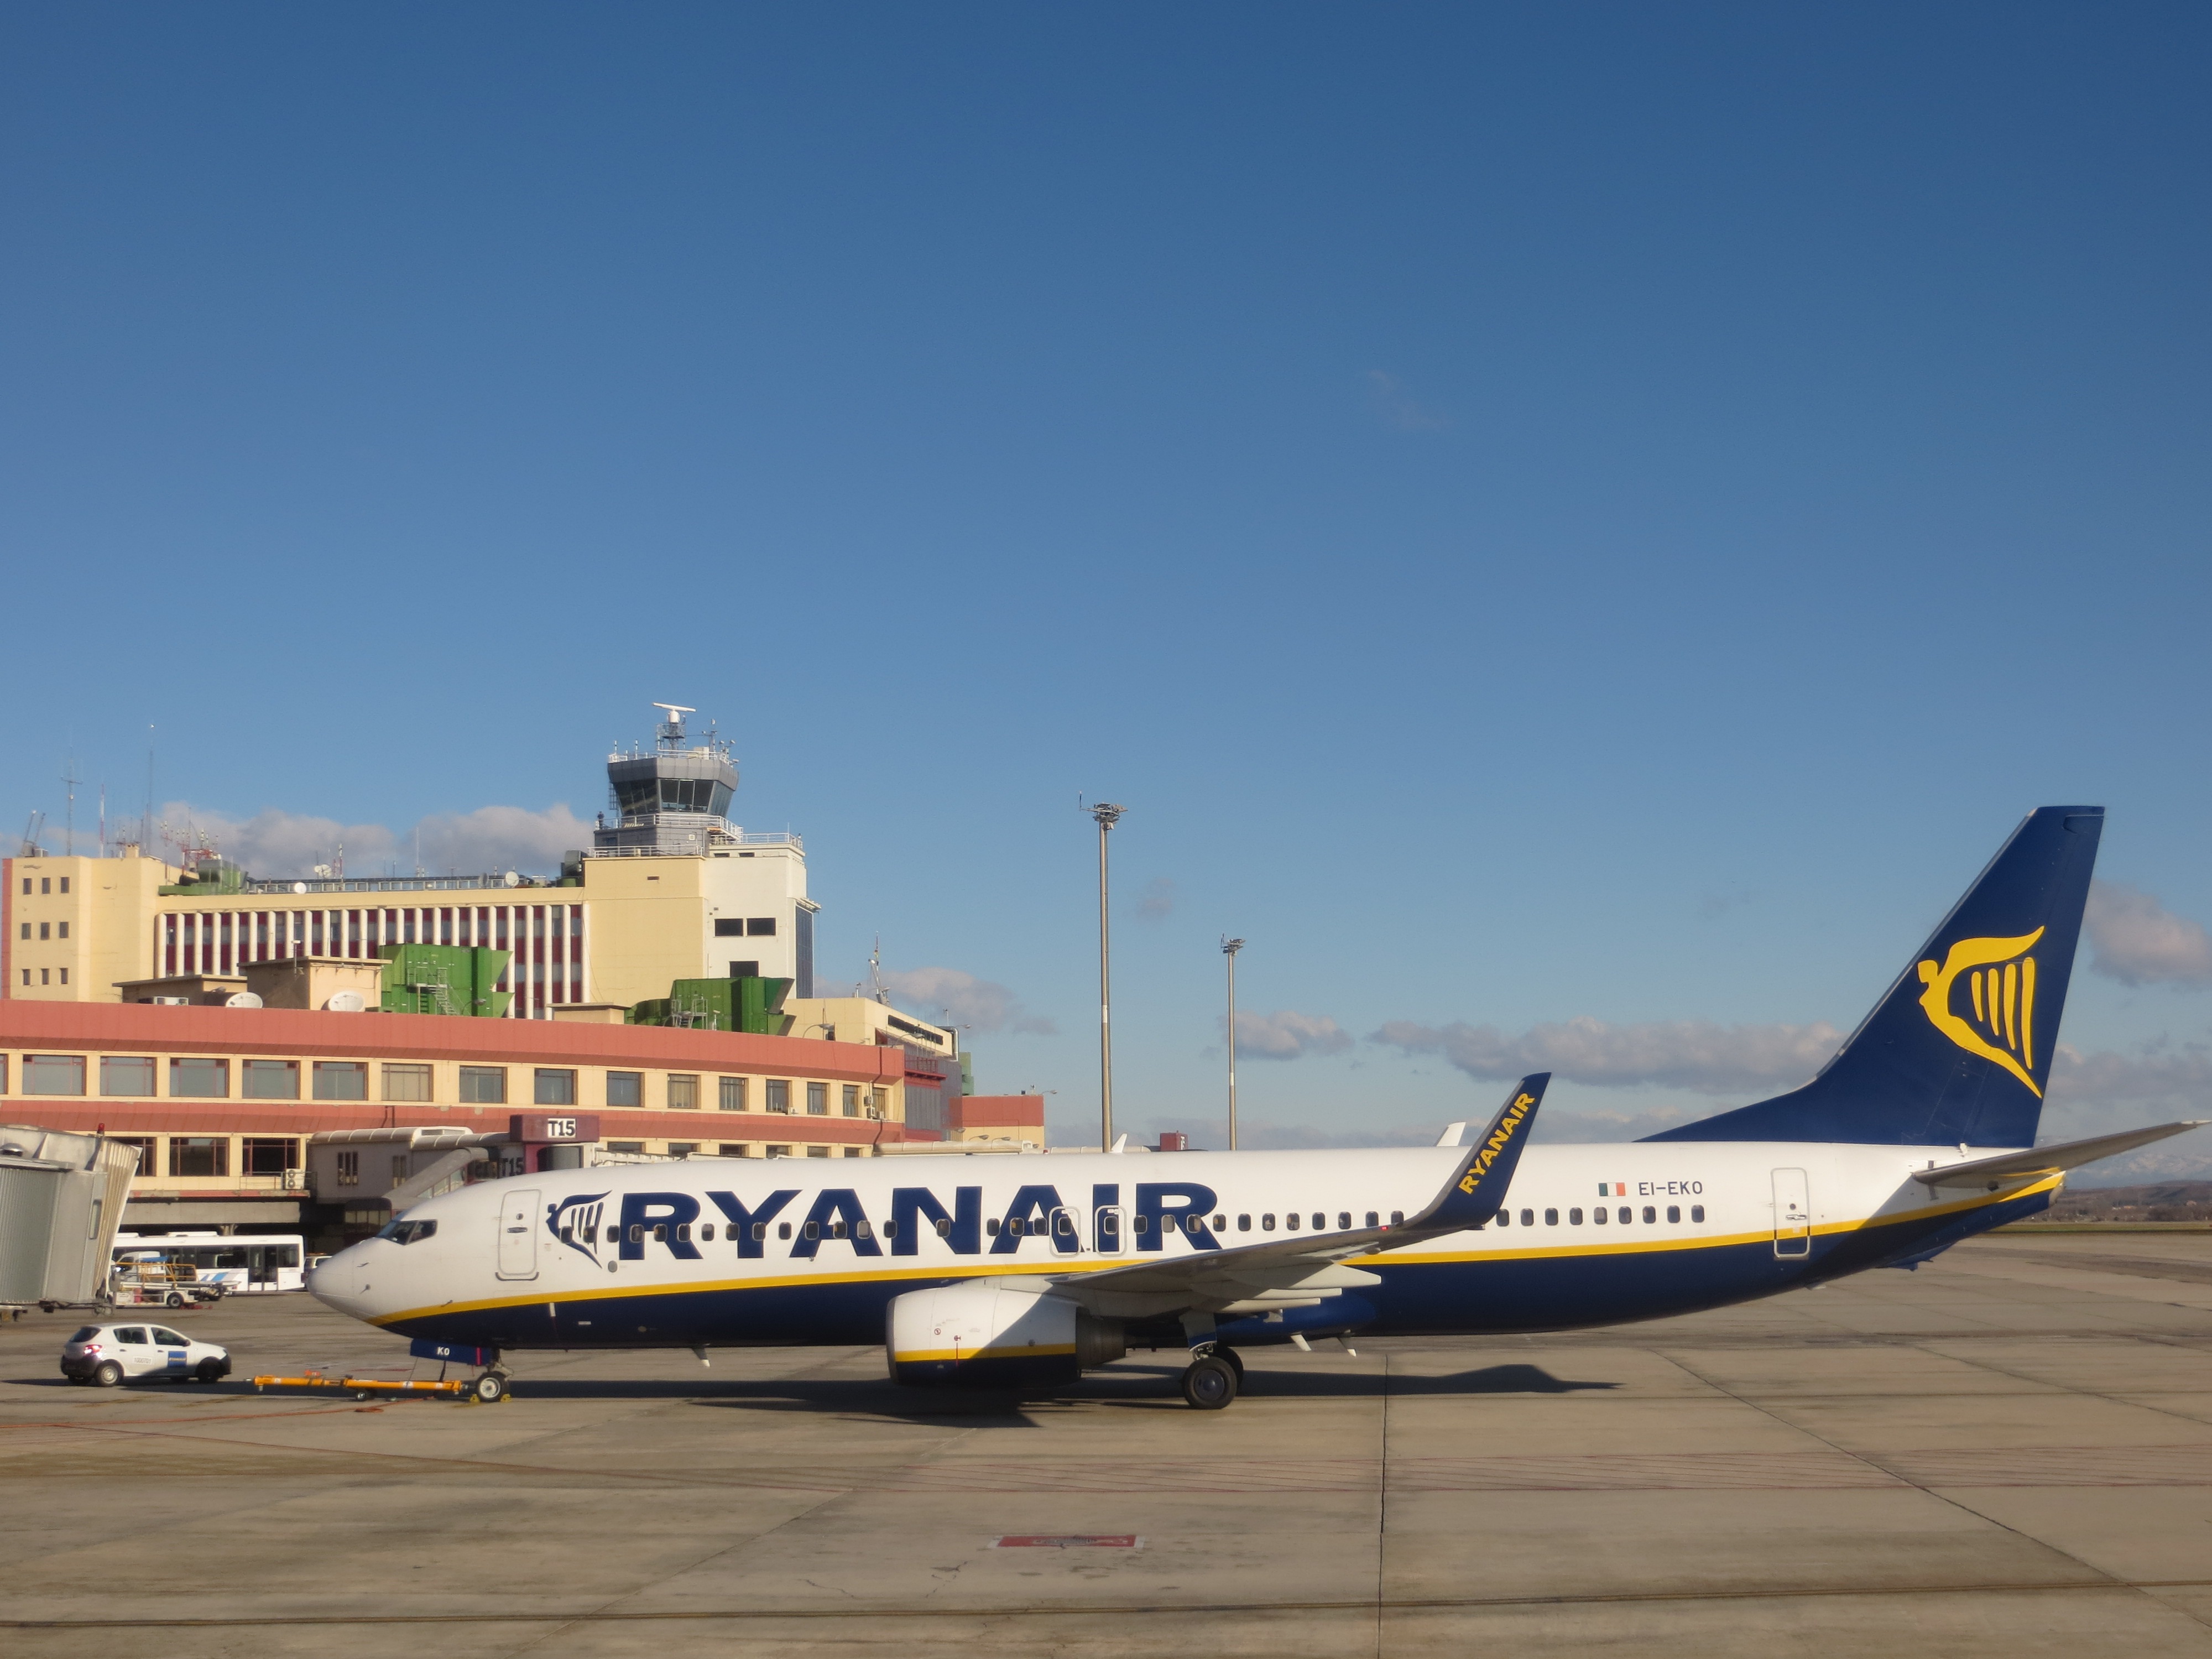
airport, airplane, plane, aircraft, vehicle, airline, aviation, airliner, boeing, ryanair, jet aircraft, boeing 737, atmosphere of earth, narrow body aircraft, boeing 737 next generation, low cost